Clementine Hunter

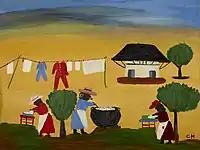
"The Wash" (c.1950s), Minneapolis Institute of Art

Hunter has become one of the most well-known self-taught artists. Hunter is described as a memory painter because she documented Black Southern life in the Cane River Valley in the early 20th century. She was entirely self-taught and received almost no formal education, art or otherwise. Although she was first recognized for her painting skills in 1939, Hunter related that she had been painting long before then. Her most famous work features brightly colored depictions of important events like funerals, baptisms, and weddings, as well as scenes of plantation labor and domestic chores. However, Hunter's paintings vary in subject and style, including abstracts and still lifes.